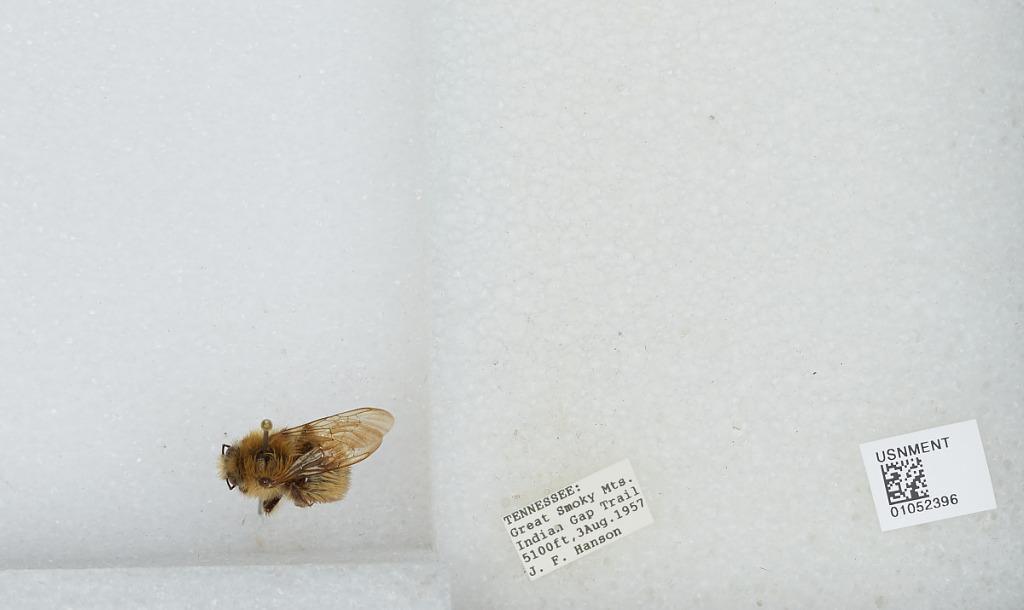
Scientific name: Bombus sp.
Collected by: J. Hanson
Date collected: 1957-8-3
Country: United States
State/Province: Tennessee
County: Sevier
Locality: Great Smoky Mountains, Indian Gap Trail
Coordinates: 35.6114, -83.4397